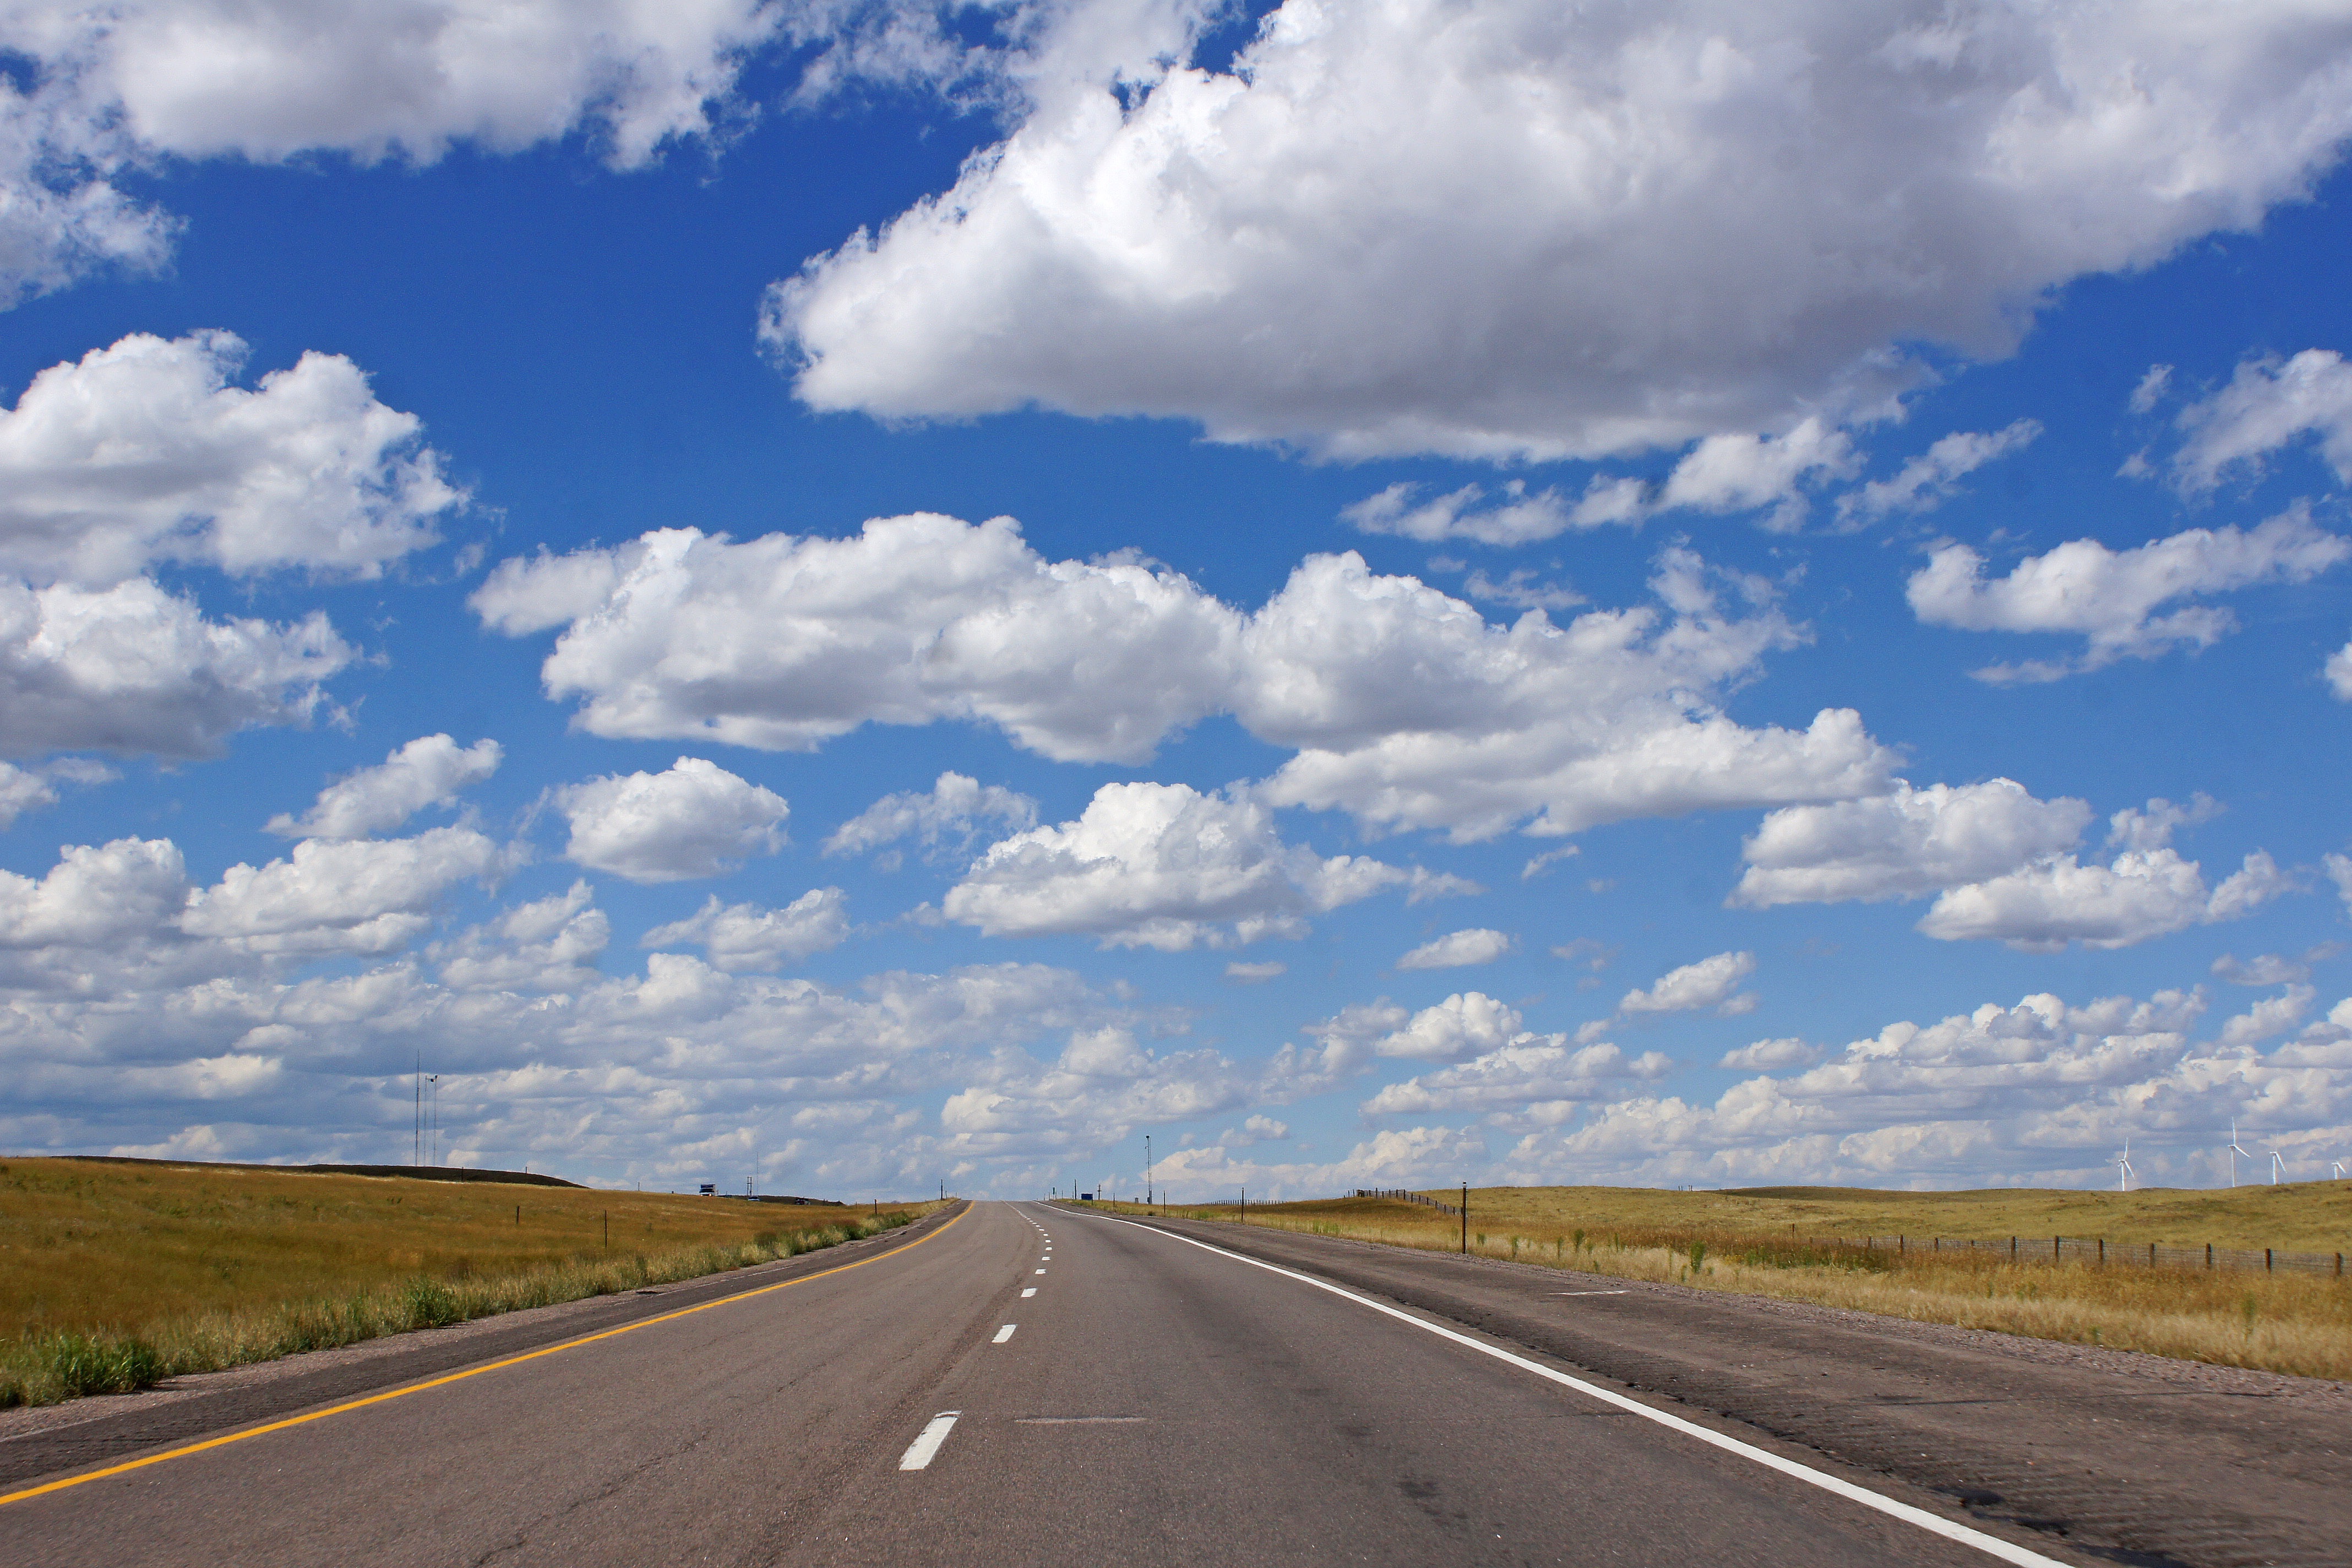
landscape, outdoor, horizon, cloud, sky, road, street, field, prairie, highway, asphalt, summer, travel, journey, blue, trip, route, plain, road trip, clouds, grassland, infrastructure, rural area, nonbuilding structure, controlled access highway